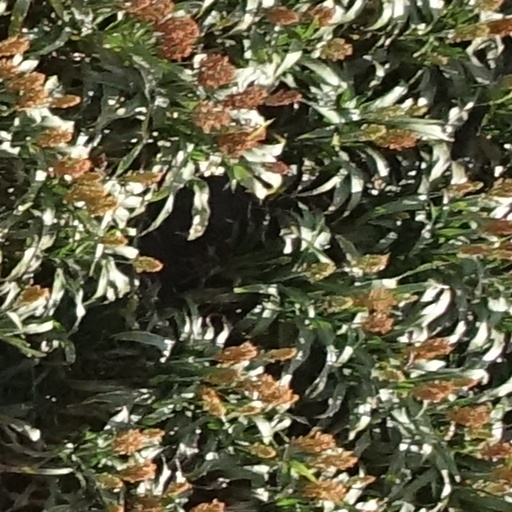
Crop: sorghum